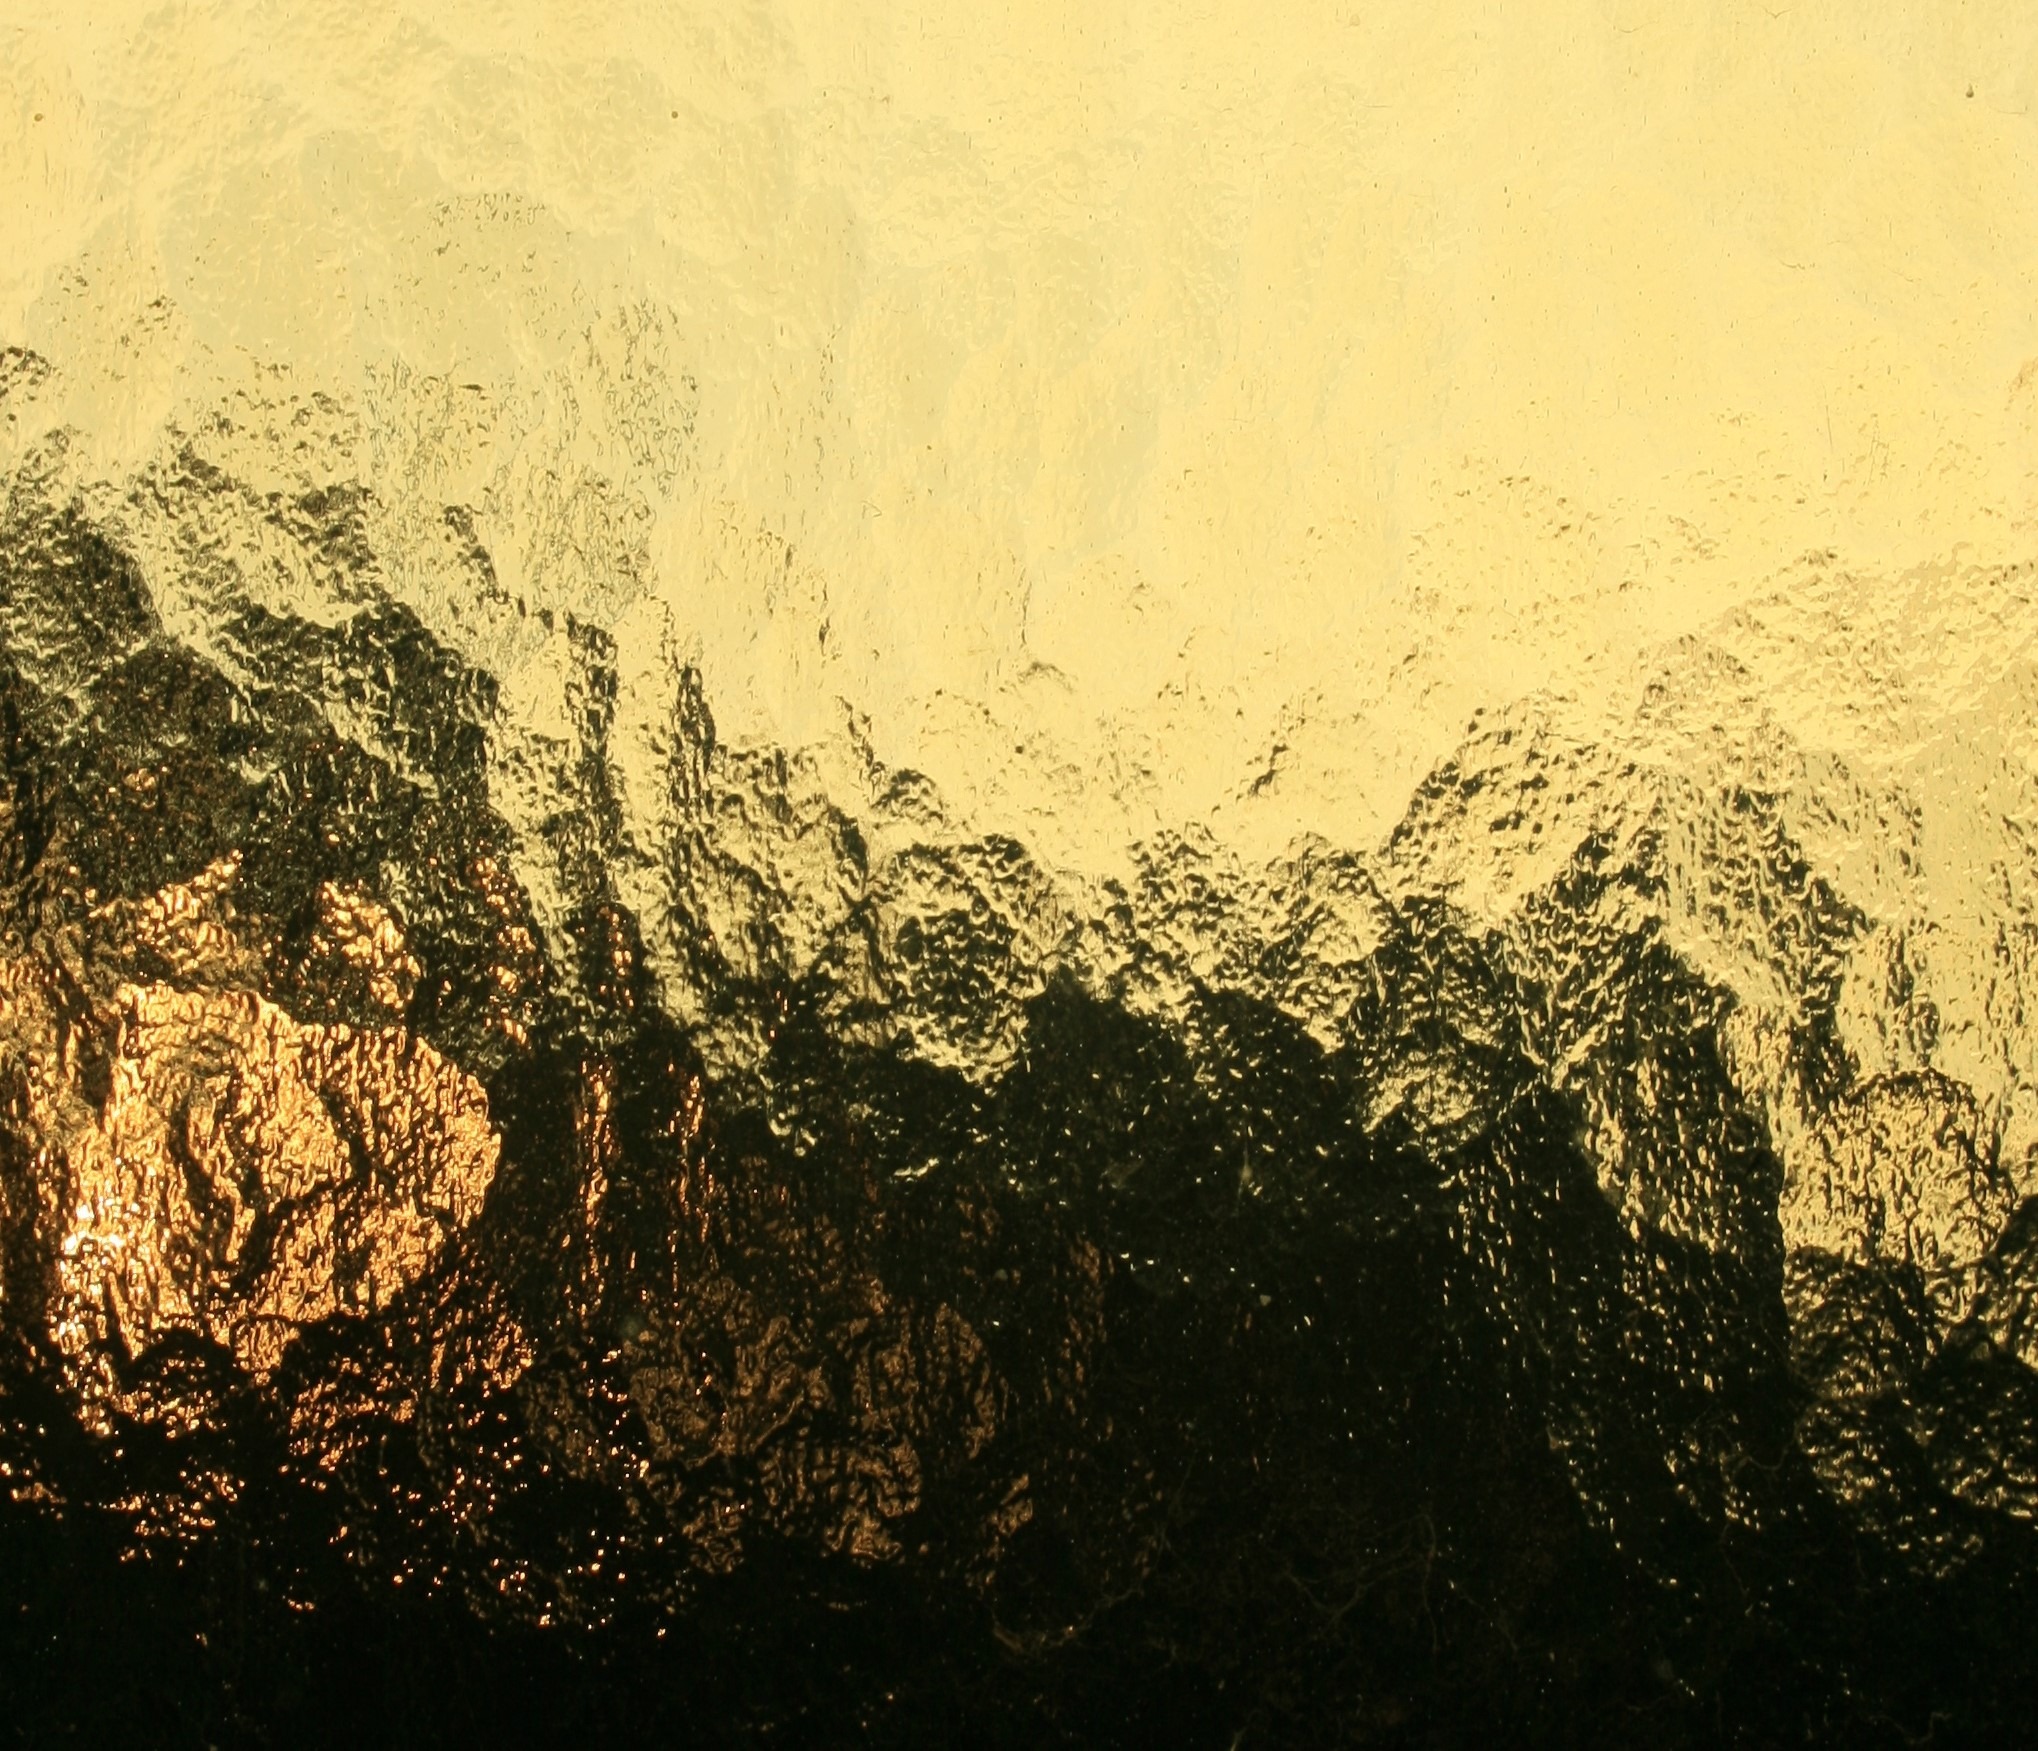
tree, nature, sunset, sunlight, morning, texture, leaf, window, glass, dawn, evening, reflection, shadow, textured, atmospheric phenomenon, embossed, sunset through glass, soft orange glow